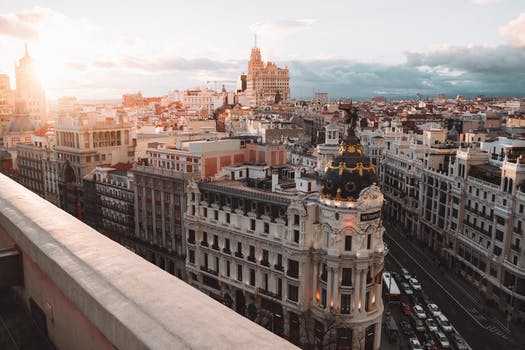
Label: No Watermark